1913 South Lanarkshire by-election

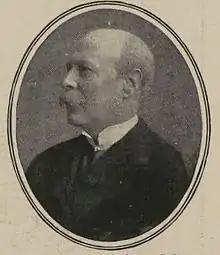
Menzies

Polling Day was arranged for 12 December 1913, 47 days after the death of Menzies. This allowed for an unusually long campaign.